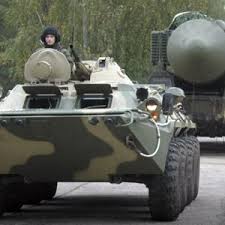
Label: Rs-24